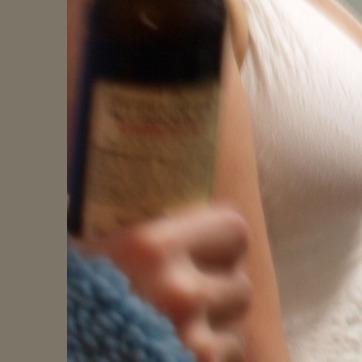
Material: paper